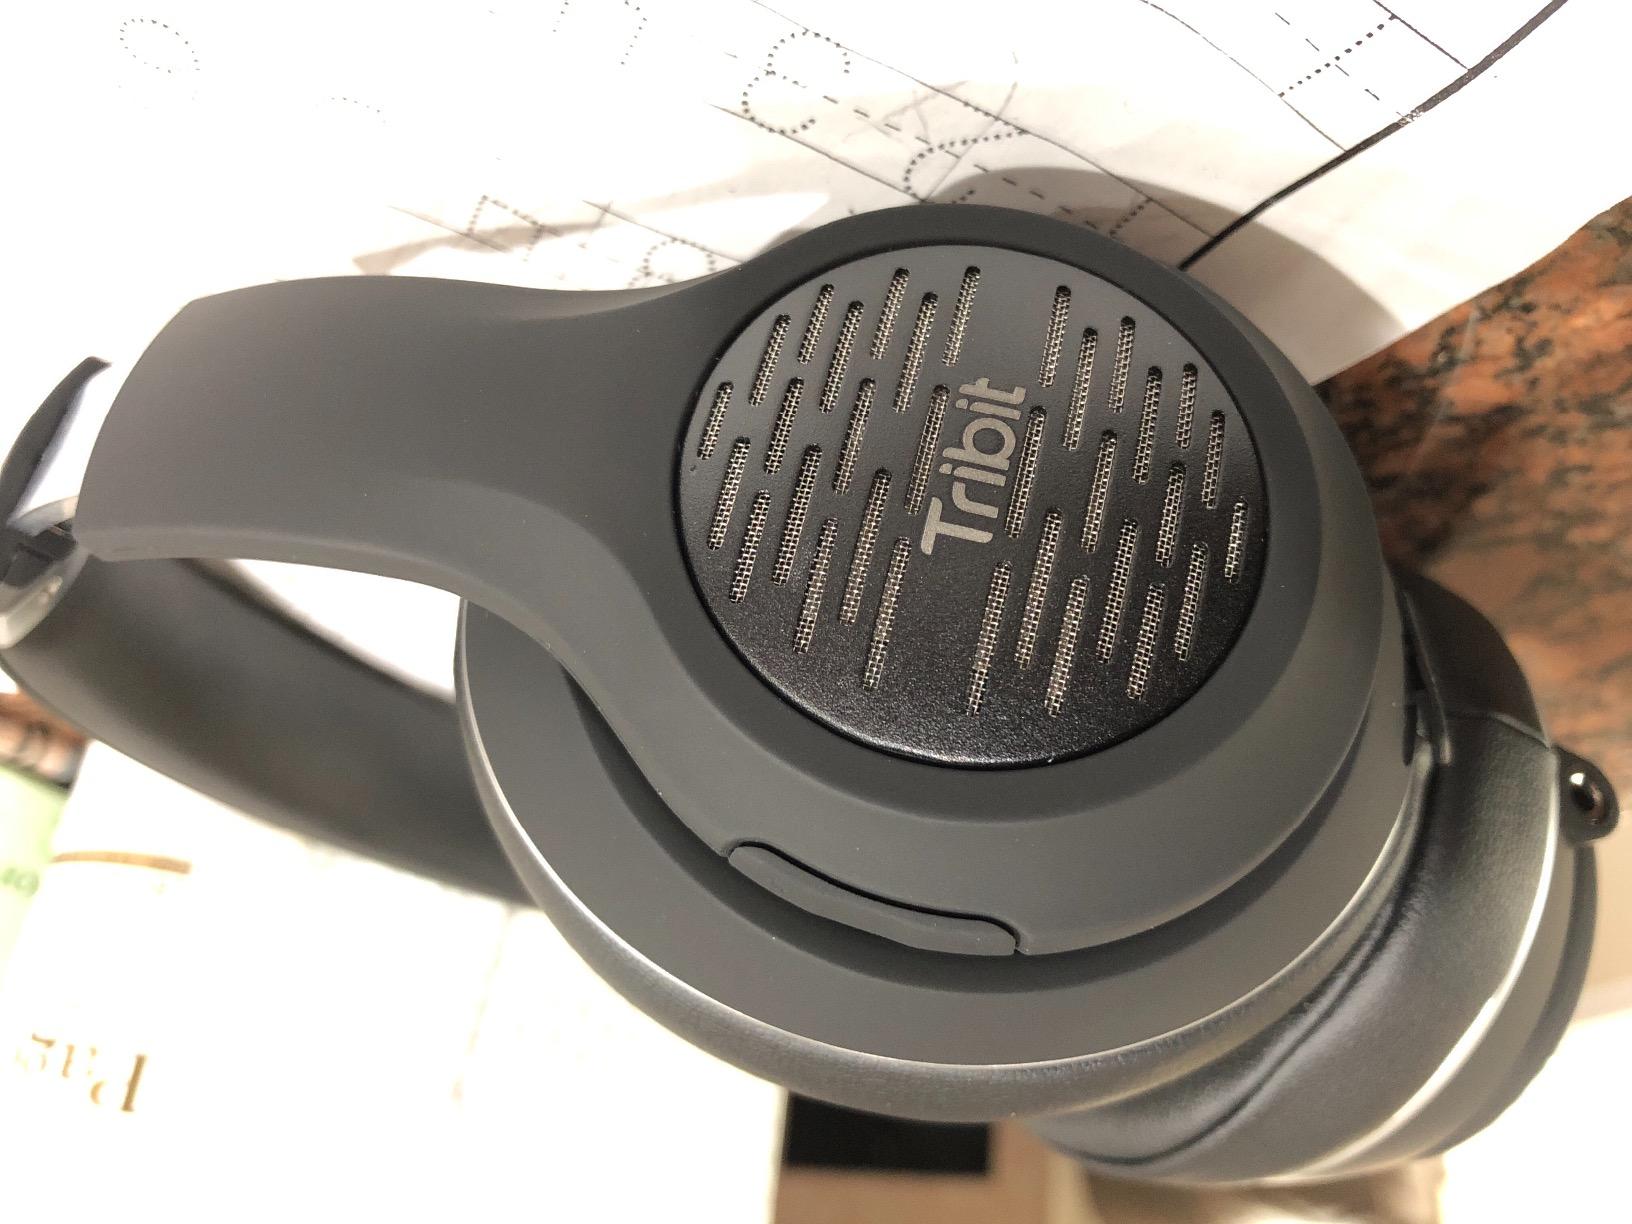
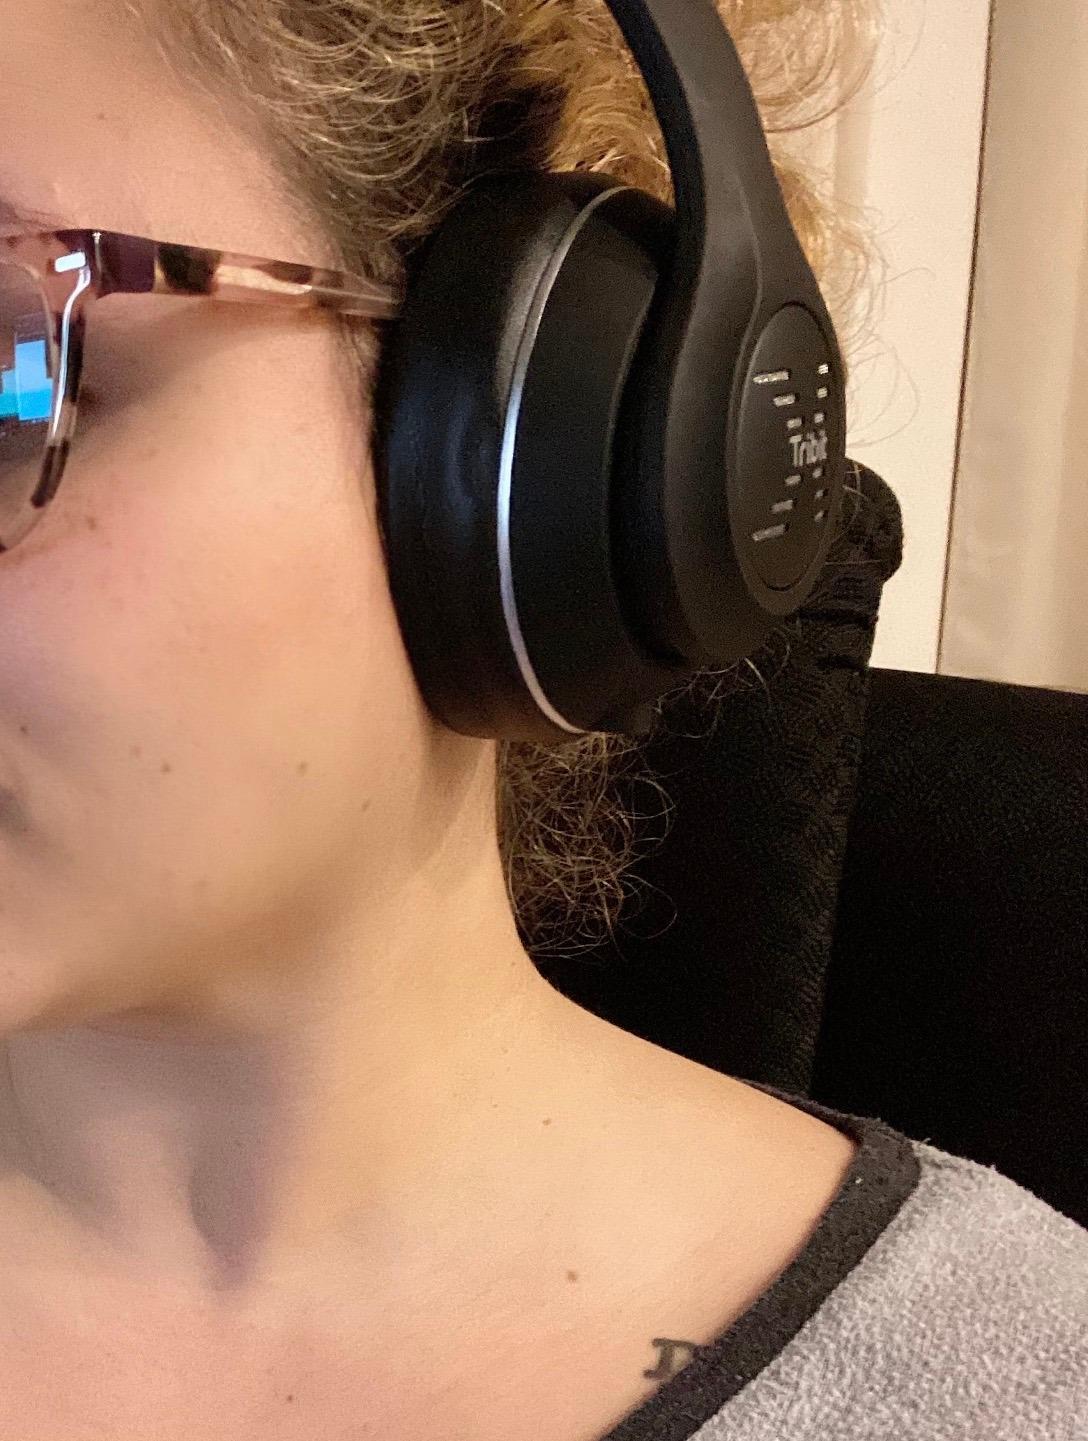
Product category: headphones
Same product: yes